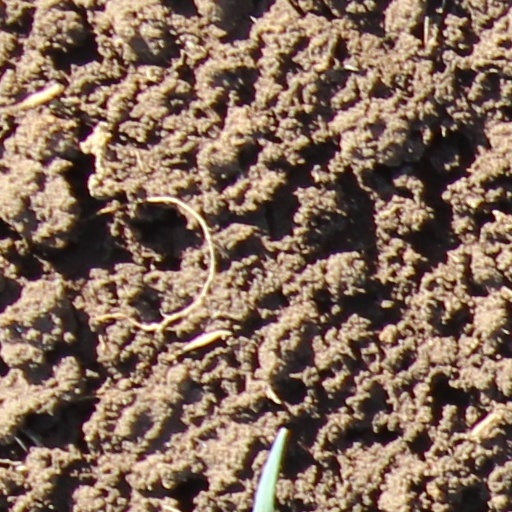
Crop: wheat